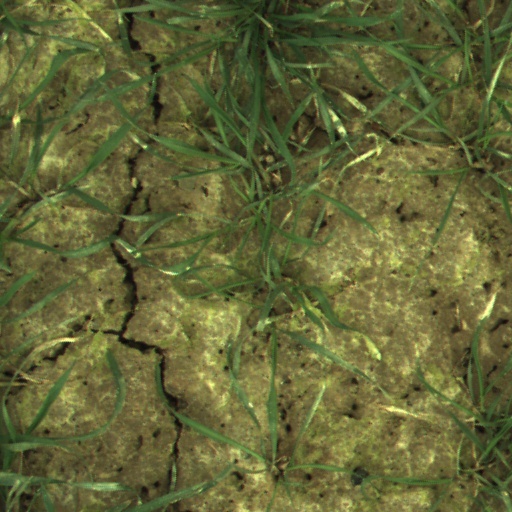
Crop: wheat